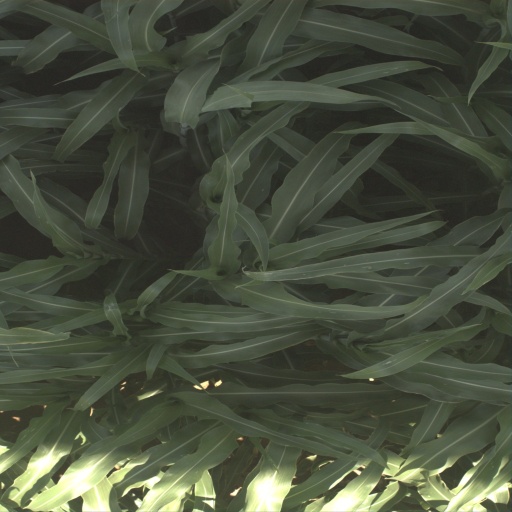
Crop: sorghum